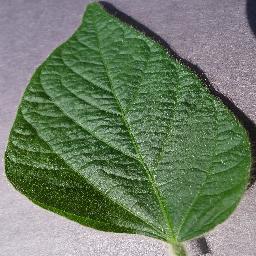
Label: Soybean___healthy